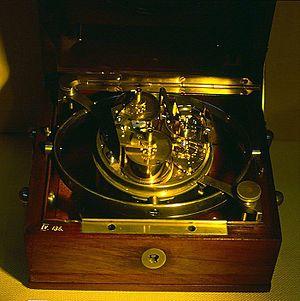
Abraham-Louis Breguet, né à Neuchâtel le 10 janvier 1747 et mort à Paris le 17 septembre 1823, est un horloger et physicien français et prussien.